Platinum (color)

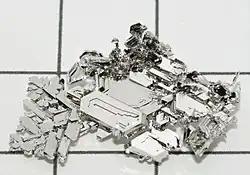
Platinum crystals

Platinum is a color that is the metallic tint of pale grayish-white resembling the metal platinum.